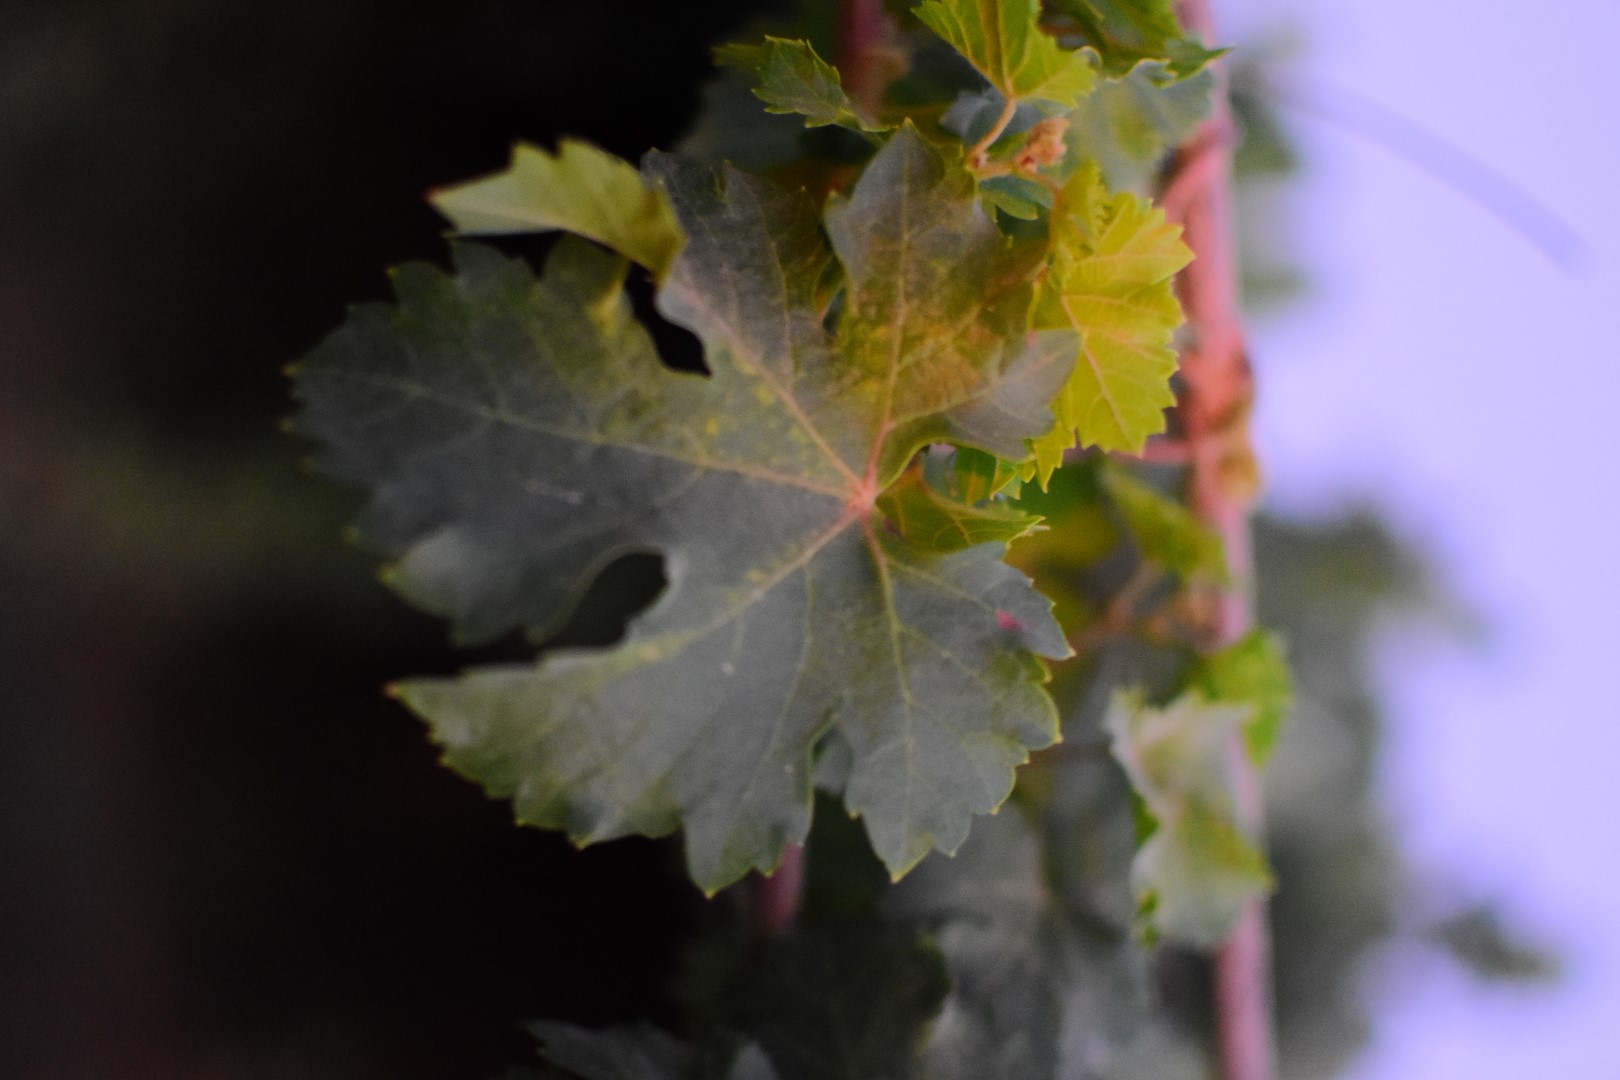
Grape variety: Aswud Balad